Michele Skatar

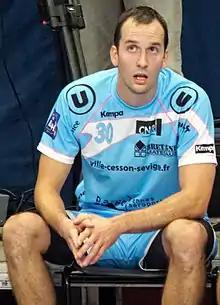
Michele Skatar (2014)

Michele Skatar (born December 30, 1985) is a Croatian naturalized Italian handball player, currently free agent, runner-up in the EHF Cup (2013). Skatar played for professional teams in Croatia, Italy, Germany and France. At international level, he represented the Italian national team on 141 occasions, scoring 589 goals. He earned his first cap against Turkey on December 27, 2004, and took part in the Mediterranean Games four times consecutively (2005, 2009, 2013 and 2018) with Italy. Skatar won the Capocannoniere (Serie A top goalscorer) award during the 2005–06 season and became the first Italian ever to play in the German Handball-Bundesliga and to reach a European Cup final. He is the younger brother of poet and sports agent .